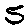
Label: 5